Ultimate Tag (Australian TV series)

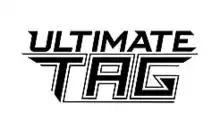

Ultimate Tag was a short-lived Australian sports entertainment obstacle course competition based on the American series of the same name which premiered on Seven on 7 March 2021. Following the premise of the original version, the format was based on the game of tag and involved contestants running through various indoor obstacle courses while professional taggers attempt to catch them. Abbey Gelmi and Matt Shirvington hosted the series, with Bill Woods as commentator.